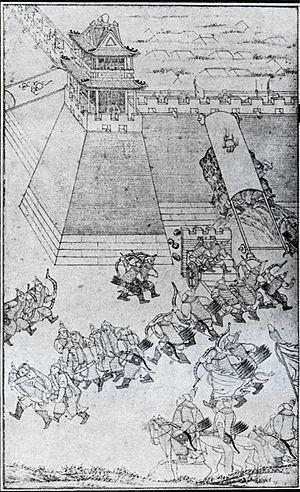
La bataille de Ningyuan est un affrontement entre les Jurchens de la dynastie des Jin postérieurs et les Chinois de la dynastie Ming qui a lieu en 1626.